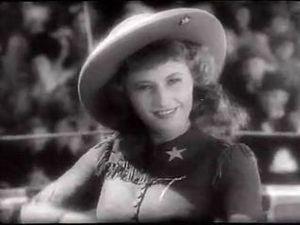
La Gloire du cirque est un film américain réalisé par George Stevens, sorti en 1935.
Barbara Stanwyck, de son vrai nom Ruby Catherine Stevens, est une actrice américaine, née le 16 juillet 1907 à New York et morte le 20 janvier 1990 à Santa Monica en Californie.